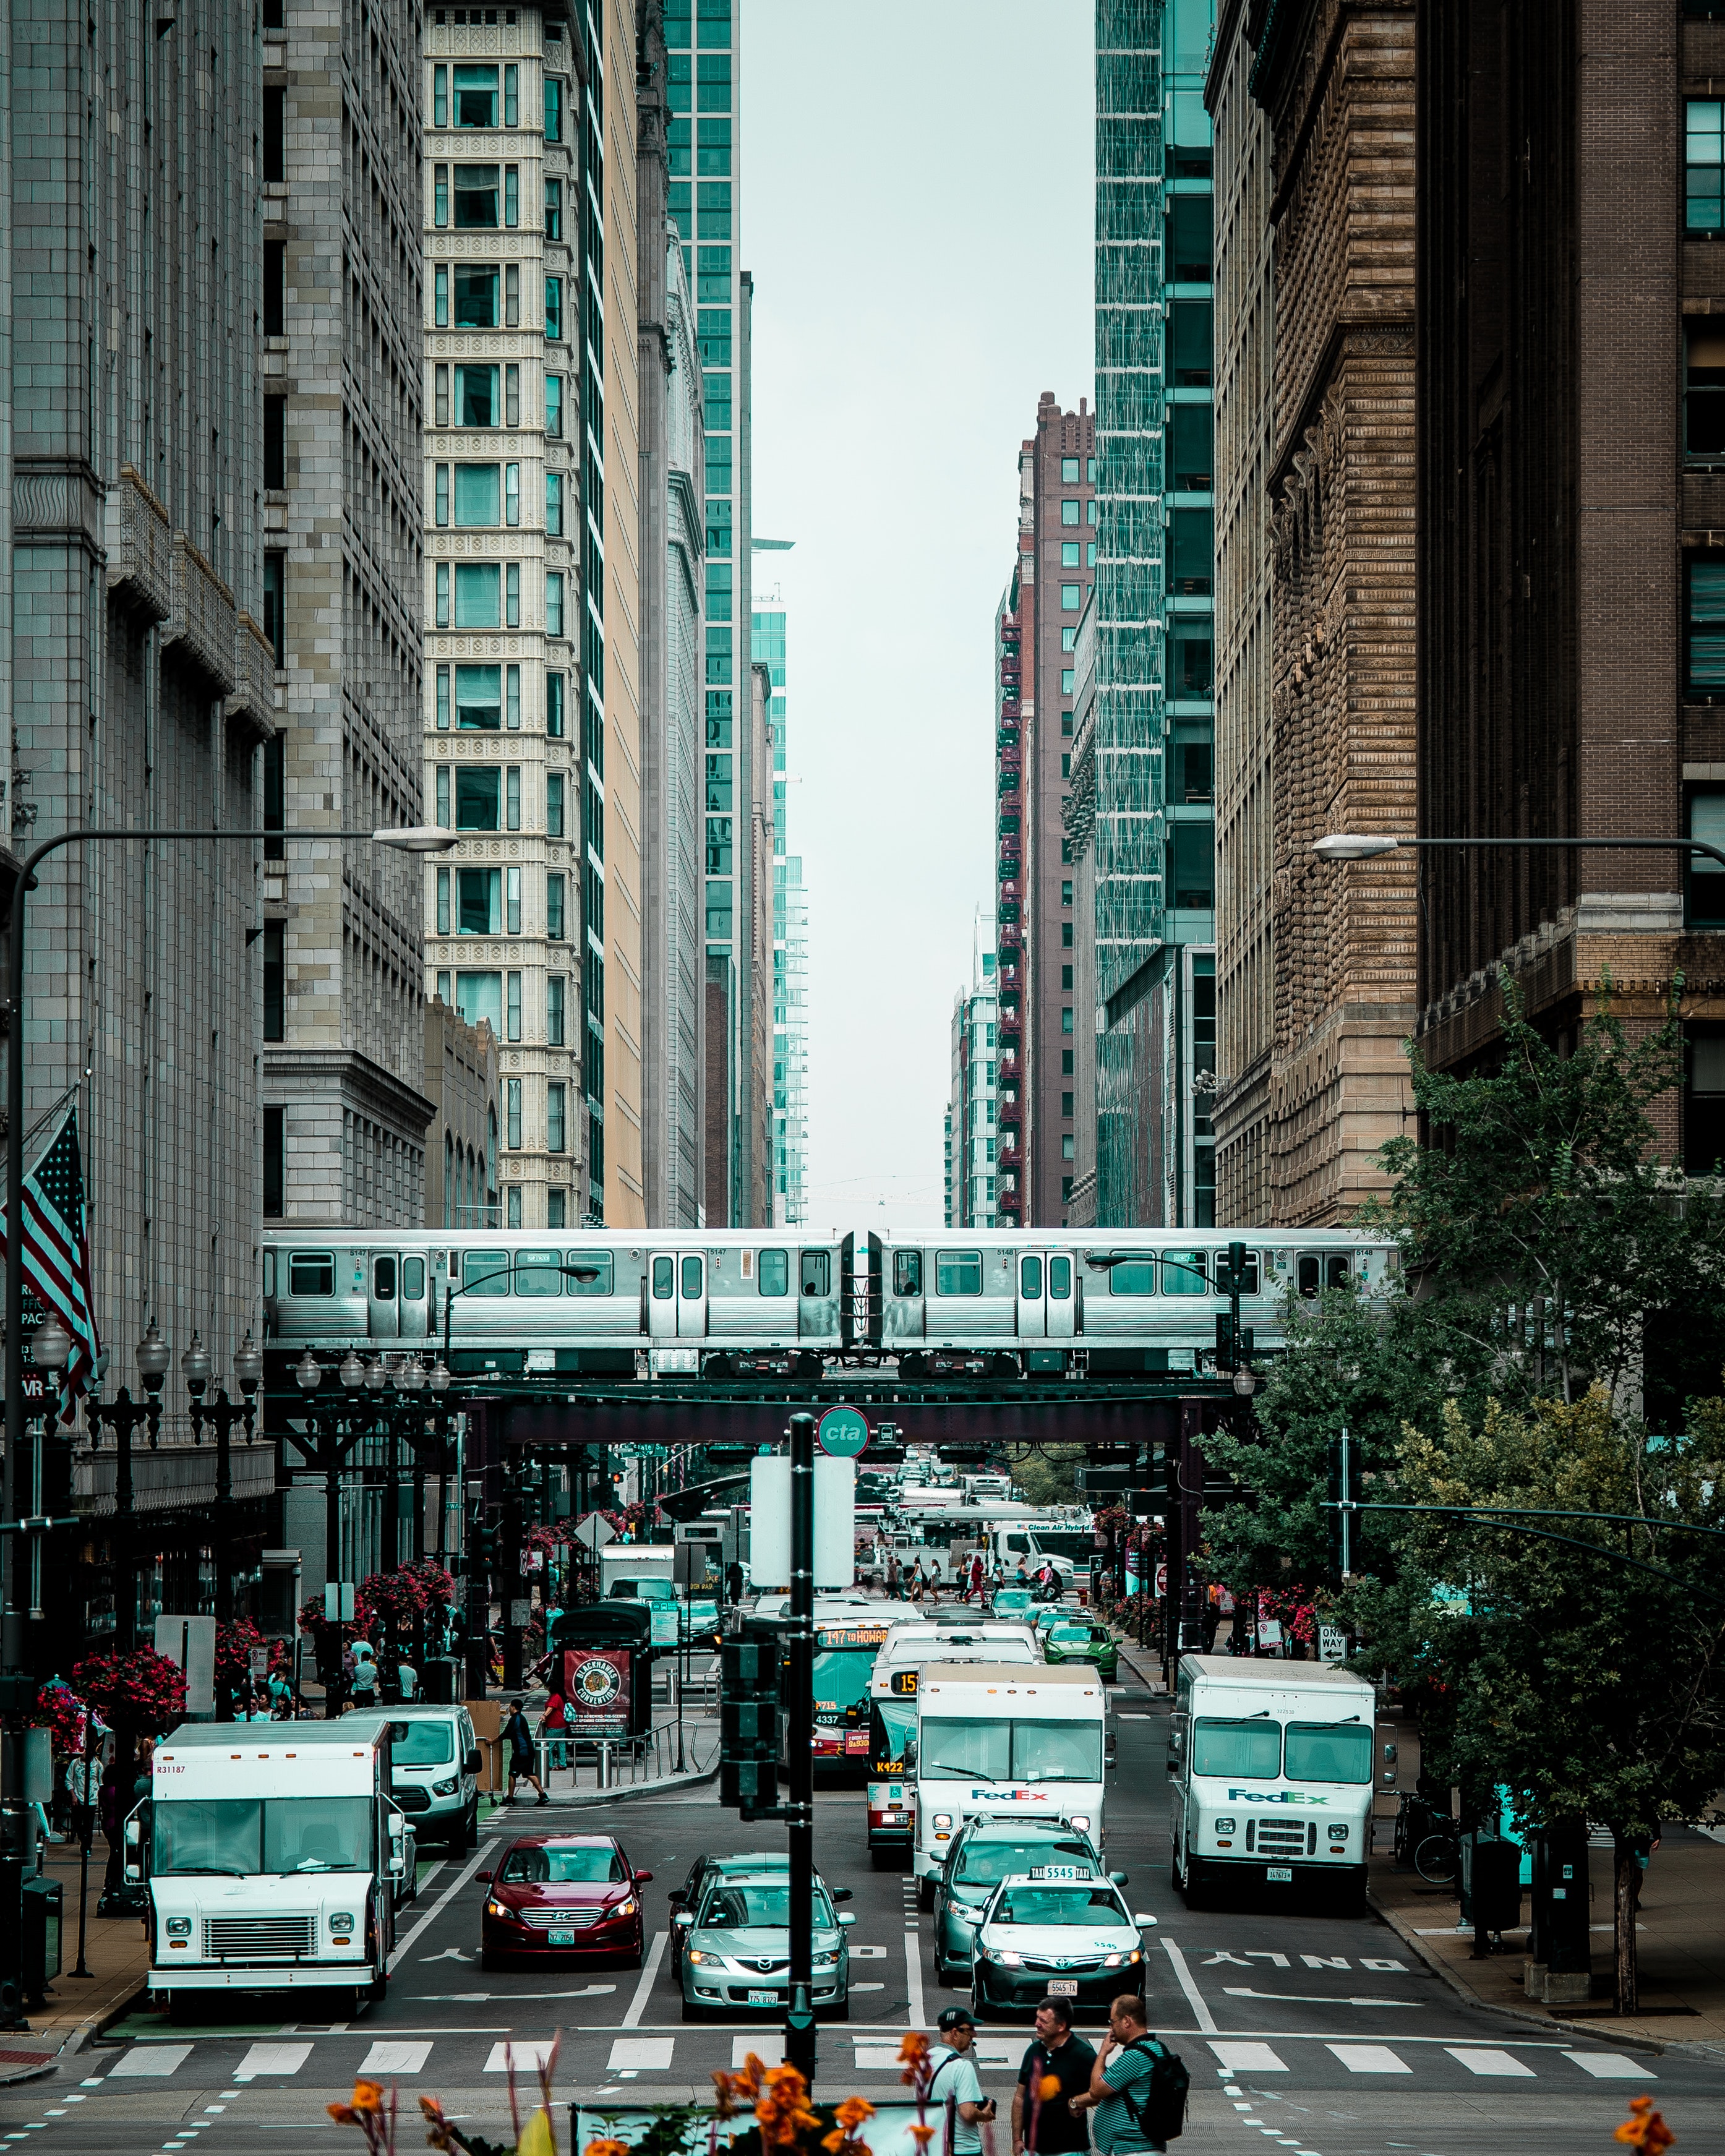
metropolitan area, urban area, metropolis, city, downtown, skyscraper, human settlement, cityscape, architecture, transport, green, street, building, daytime, tower block, traffic, town, neighbourhood, mode of transport, mixed use, snapshot, condominium, thoroughfare, infrastructure, line, road, traffic congestion, commercial building, vehicle, urban design, apartment, lane, plant, skyline, intersection, tower